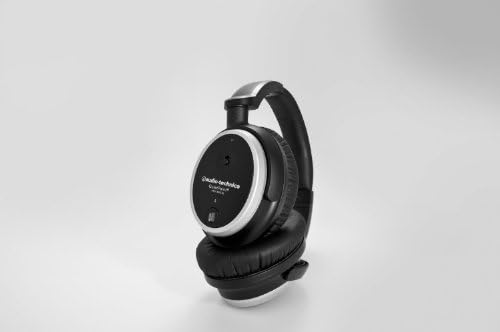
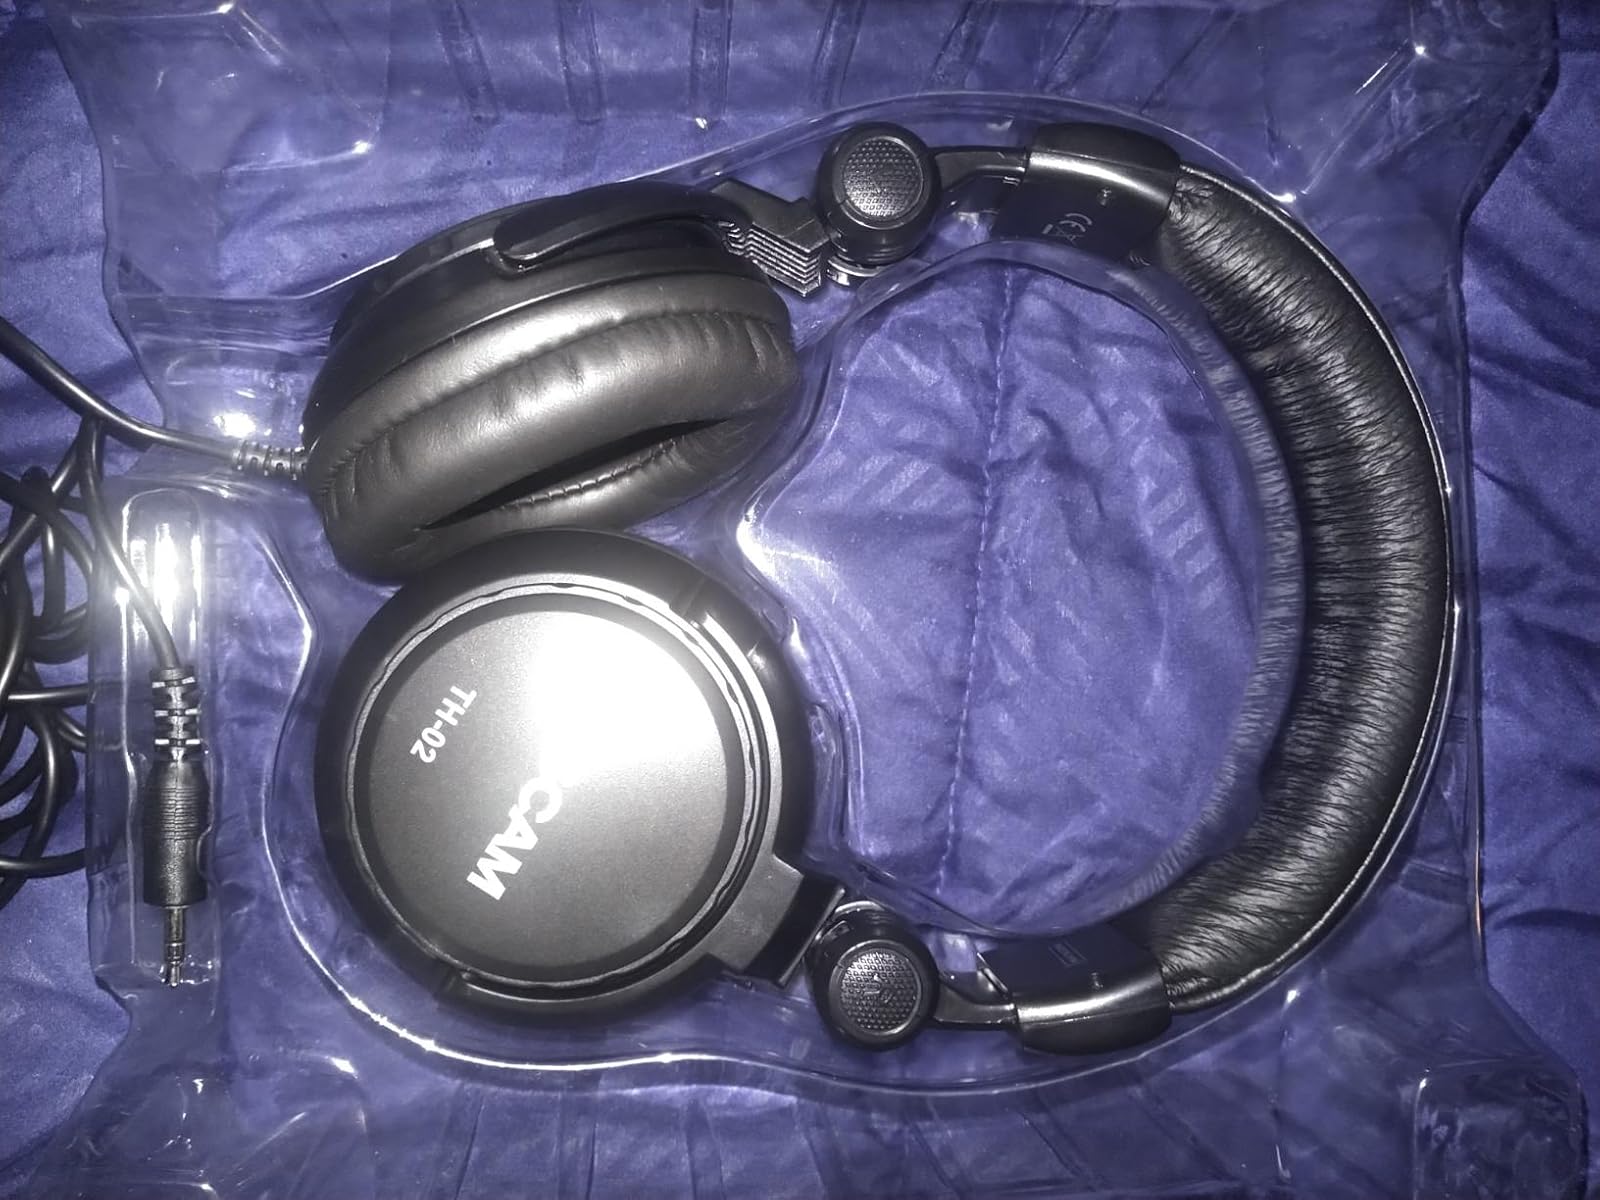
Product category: headphones
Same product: no